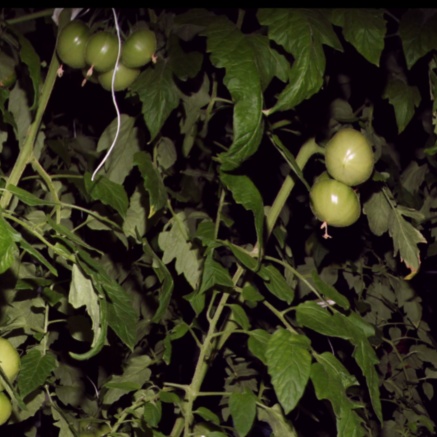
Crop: tomato